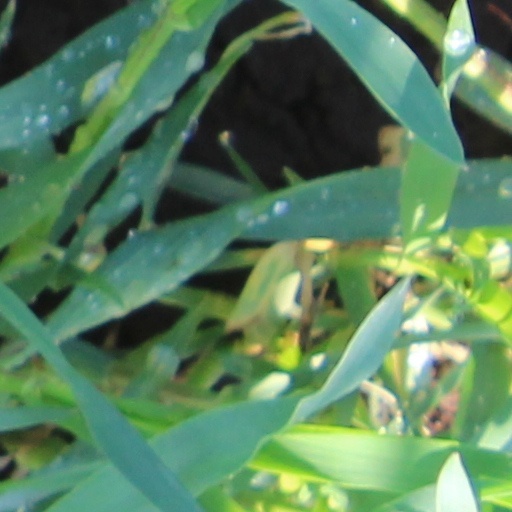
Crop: wheat